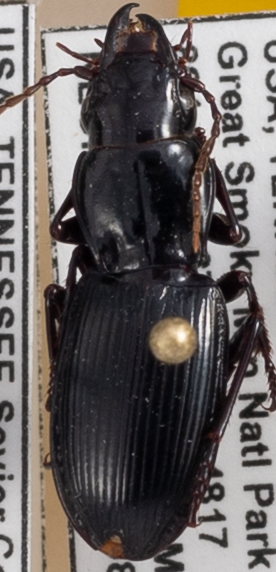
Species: Pterostichus acutipes acutipes
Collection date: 2021-08-31
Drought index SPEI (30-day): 1.93
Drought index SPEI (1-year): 1.22
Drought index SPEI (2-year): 2.09